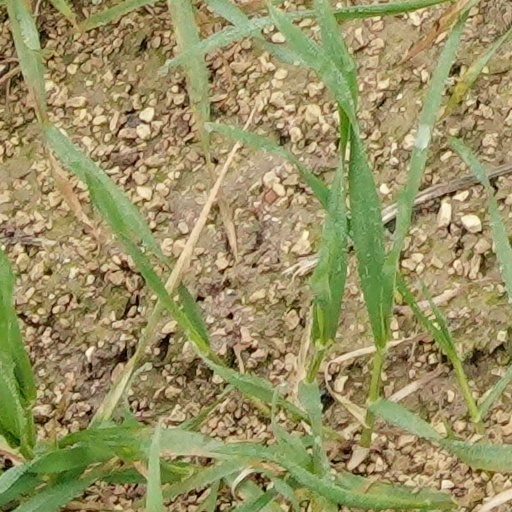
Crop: wheat